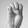
ASL letter: E